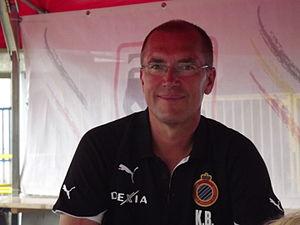
Kenneth Brylle Larsen est un footballeur danois né le 22 mai 1959 à Copenhague. Il évoluait au poste d'attaquant.